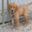
Label: dog